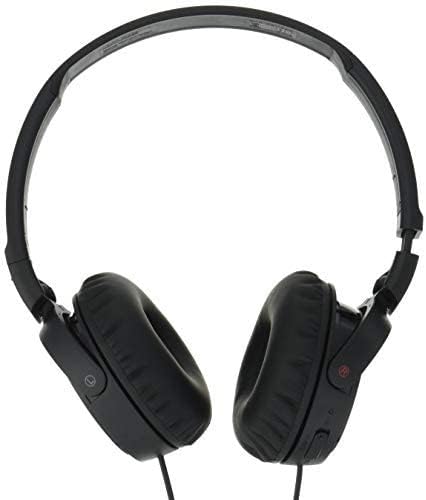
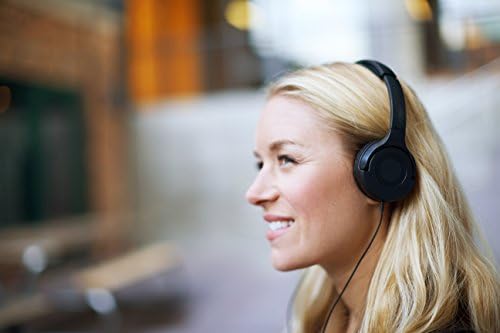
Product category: headphones
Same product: no